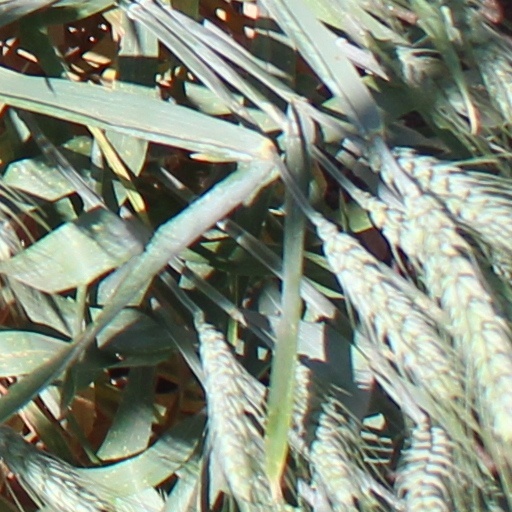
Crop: wheat